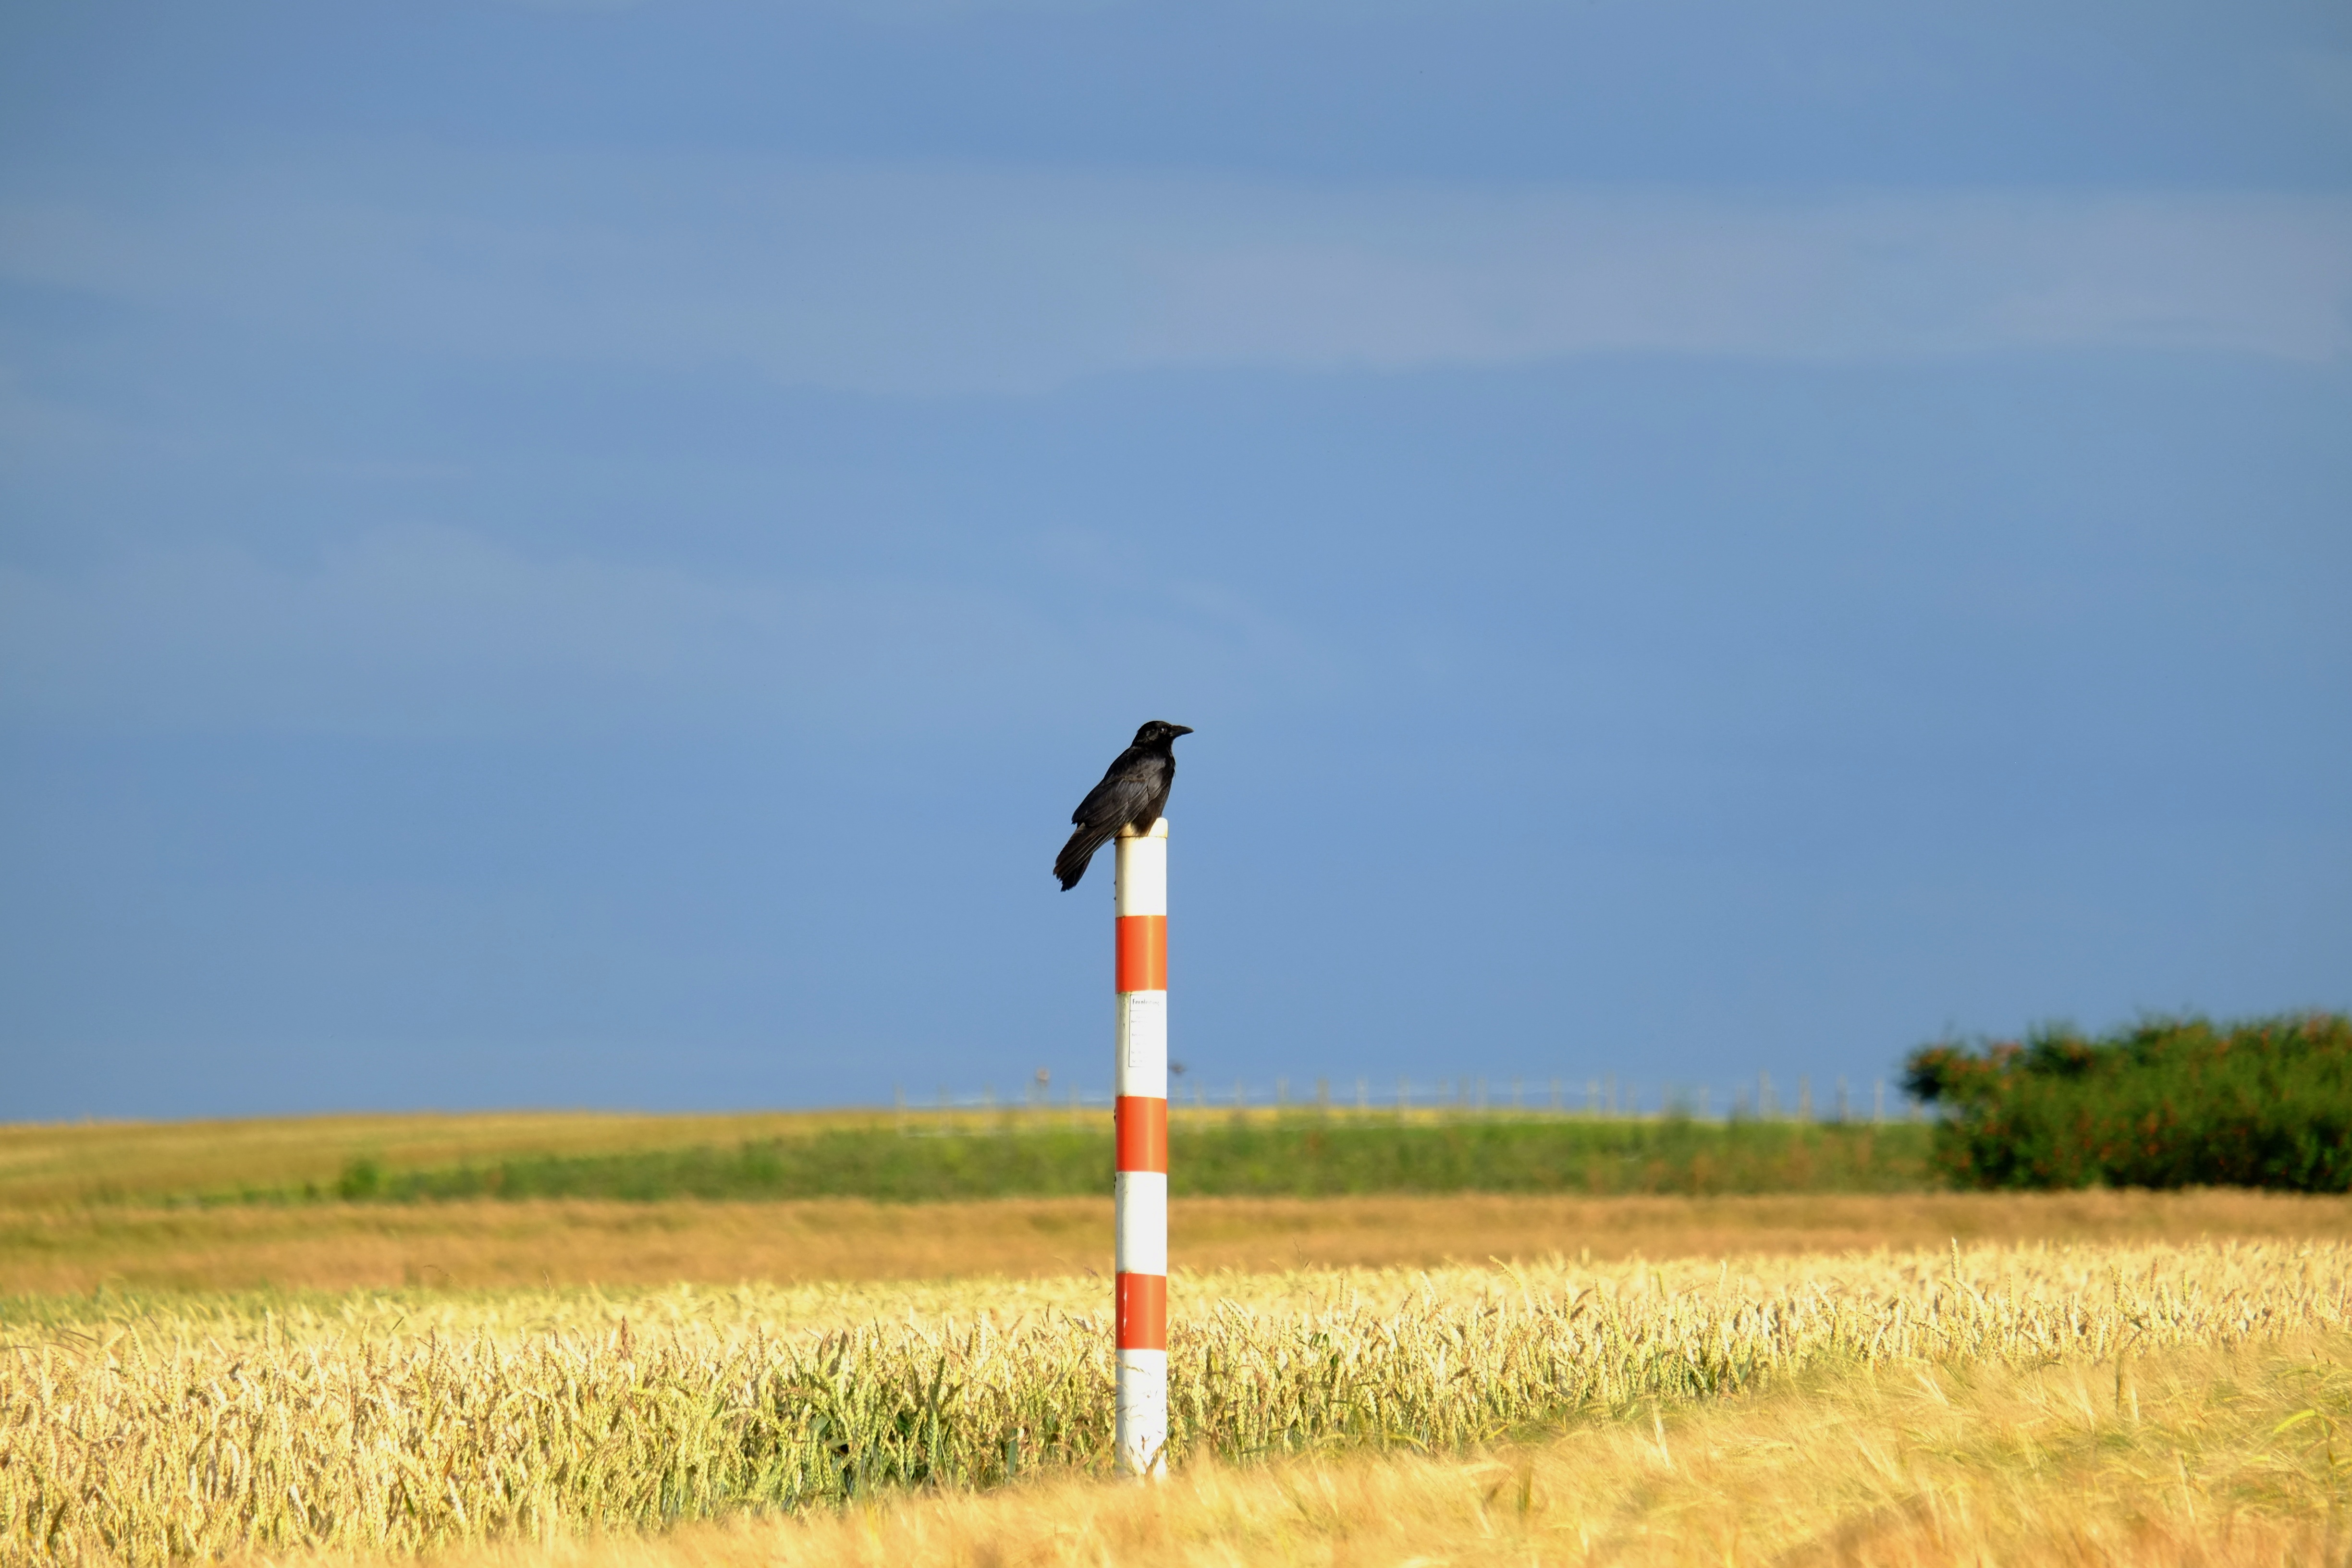
landscape, nature, bird, wing, field, grain, prairie, wind, animal, fly, summer, pile, crop, flight, black, agriculture, eat, feather, plain, crow, sit, grassland, cornfield, cereals, bill, raven bird, arable, rural area, golden yellow, field crops, grass family